Winston Churchill's Liberal Party years, 1904–1924

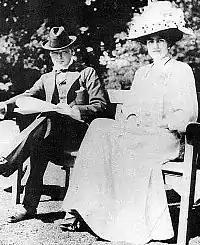
Churchill and his fiancée Clementine Hozier shortly before their marriage in 1908.

When Asquith succeeded Campbell-Bannerman in 1908, Churchill was promoted to the Cabinet as President of the Board of Trade. Aged 33, he was the youngest Cabinet member since 1866. Newly appointed Cabinet ministers were legally obliged to seek re-election at a by-election; in April, Churchill lost the Manchester North West by-election to the Conservative candidate by 429 votes. The Liberals then stood him in a by-election in the Scottish safe seat of Dundee, where he won comfortably. In his Cabinet role, Churchill worked with Liberal politician David Lloyd George to champion social reform. In one speech Churchill stated that although the "vanguard" of the British people "enjoys all the delights of all the ages, our rearguard struggles out into conditions which are crueller than barbarism". To deal with this, he promoted what he called a "network of State intervention and regulation" akin to that in Germany. His speeches on these issues were published in the volumes "Liberalism and the Social Problem" and "The People's Rights".